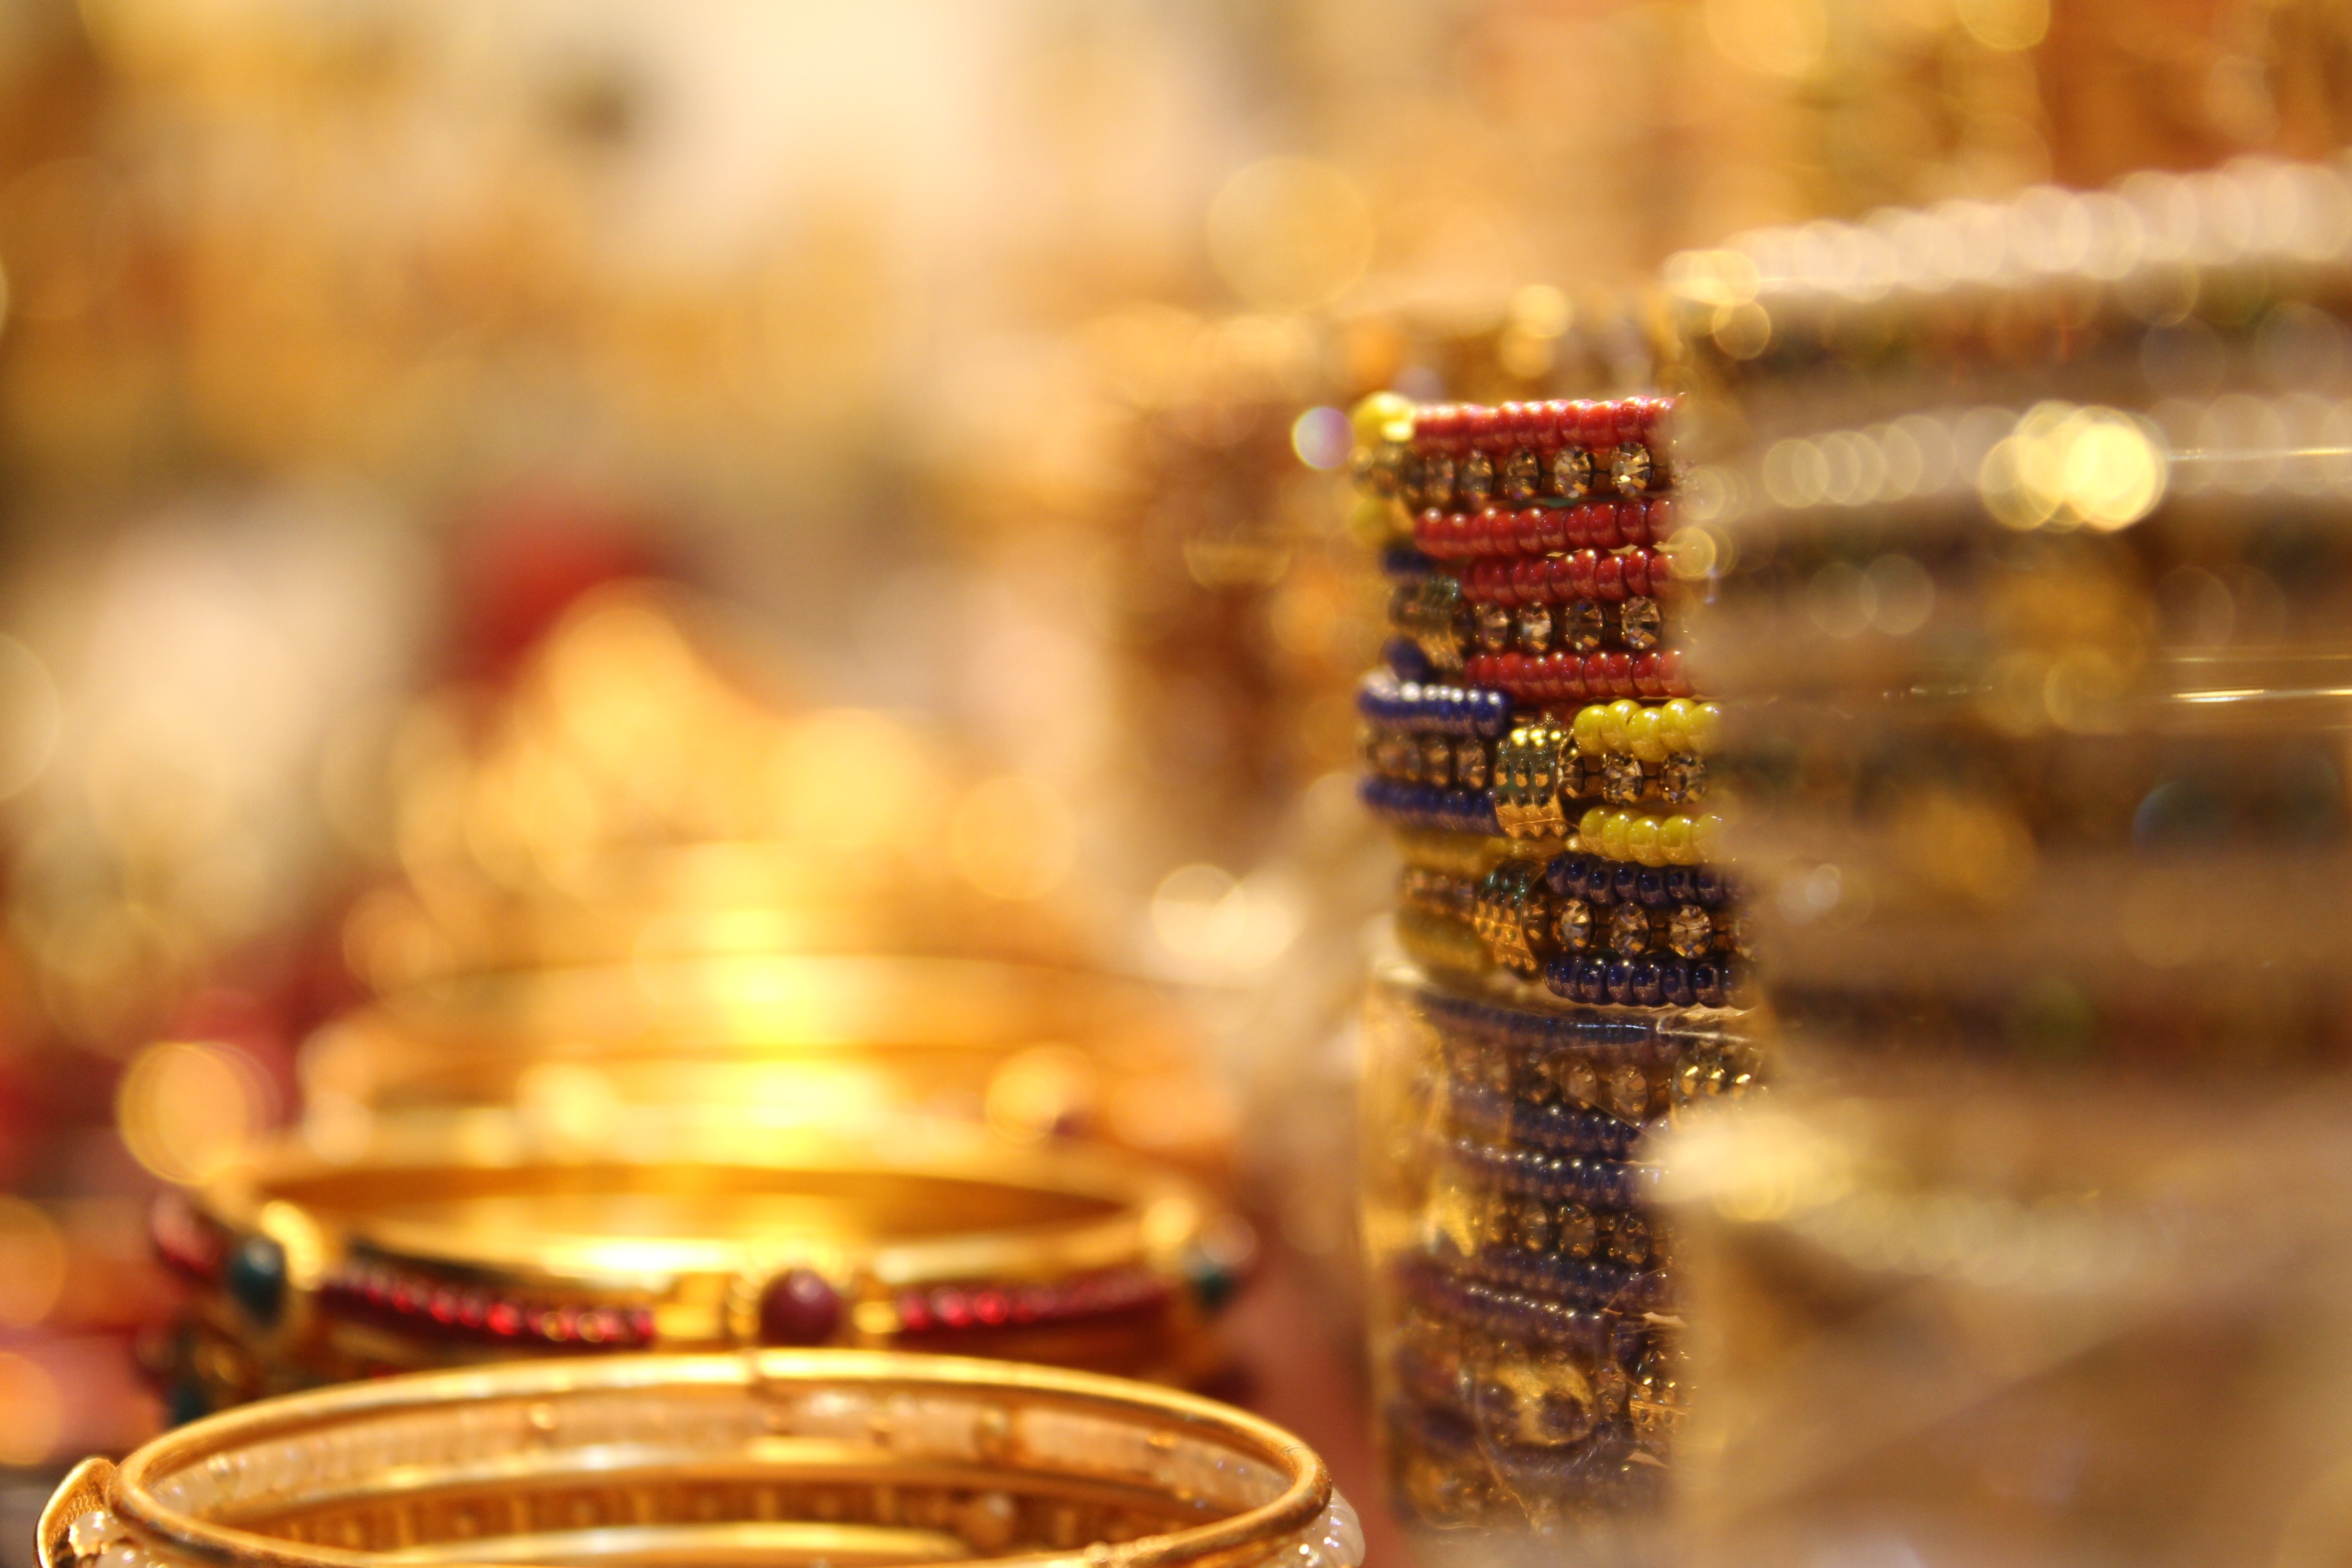
food, gold, macro photography